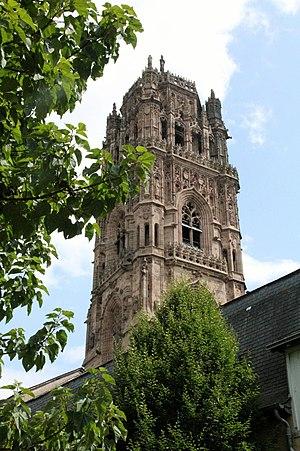
Clocher de la cathédrale
Rodez est une commune française du Midi de la France, au nord-est de Toulouse. Elle est la préfecture du département de l'Aveyron en région Occitanie, siège de Rodez Agglomération, de la première circonscription de l'Aveyron ainsi que du conseil départemental de l'Aveyron.